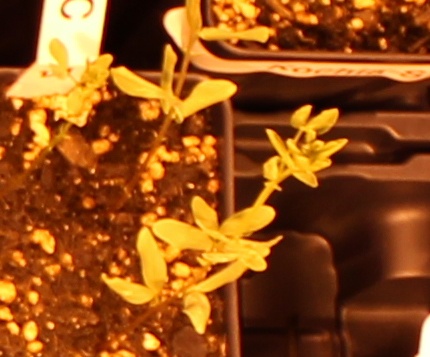
Label: Lentil